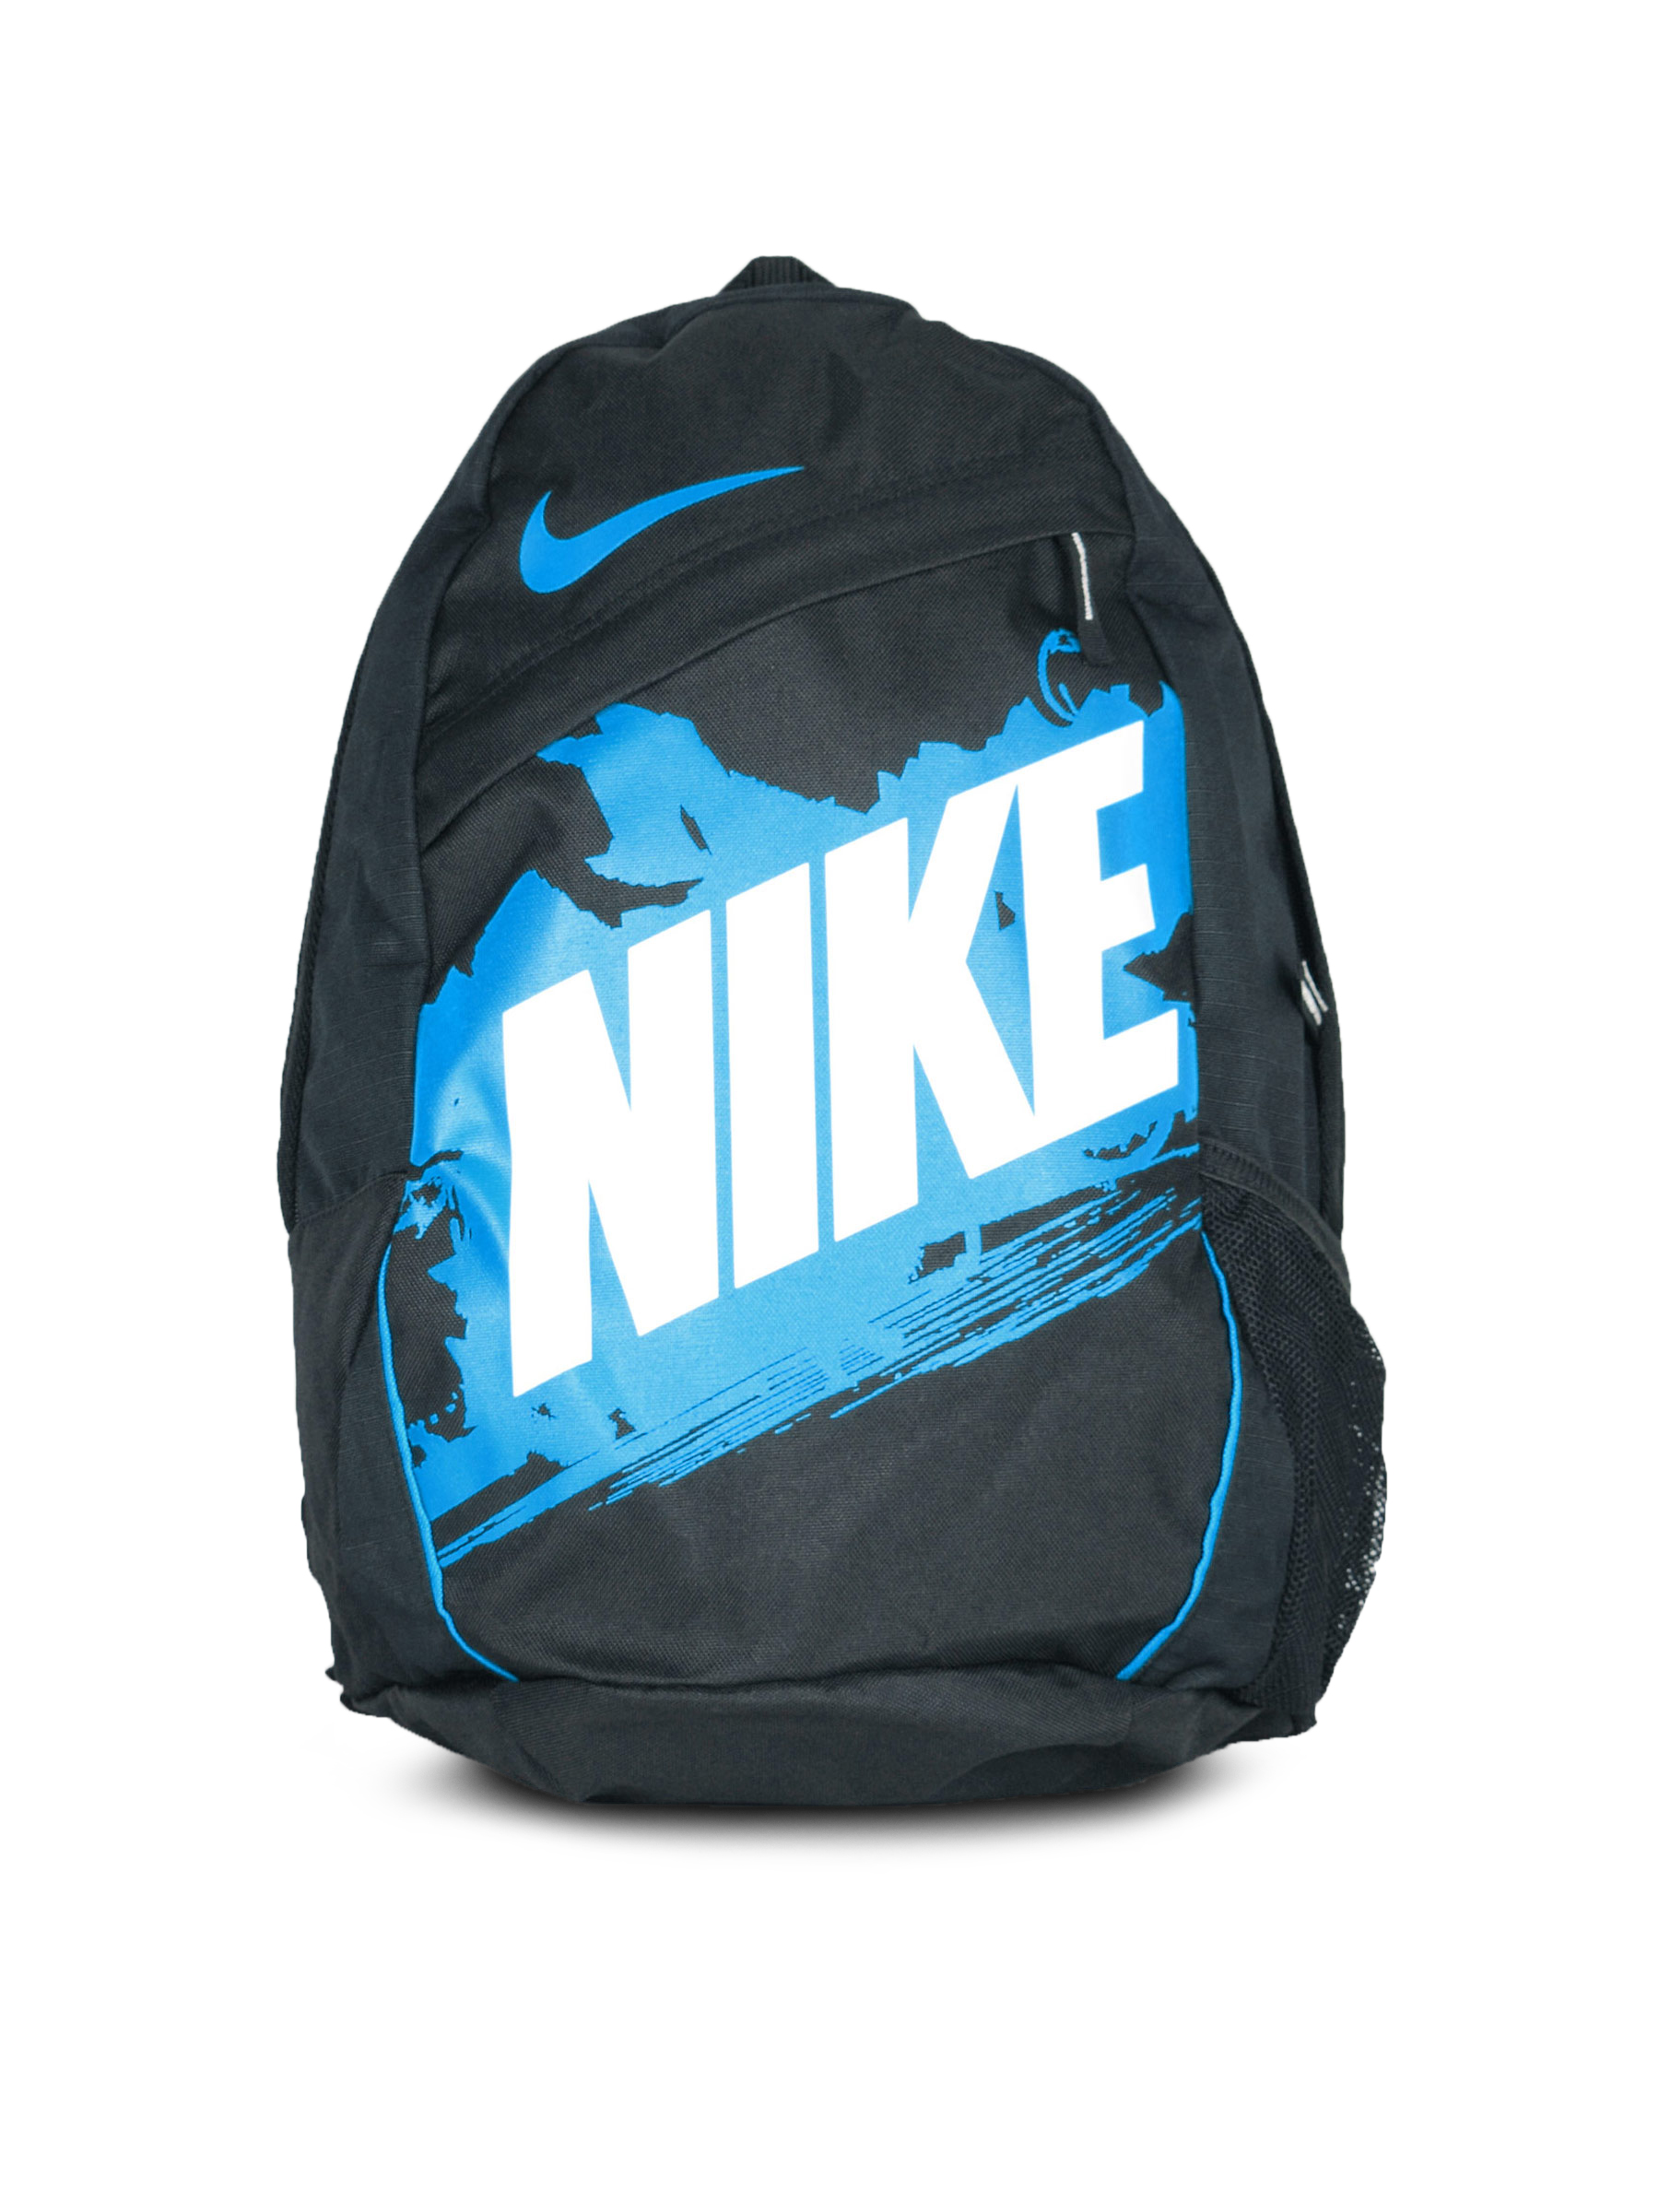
Nike Black Classic Turf     NSW  Backpacks
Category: Accessories / Bags / Backpacks
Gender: Unisex
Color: Black
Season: Spring 2013
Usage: Sports